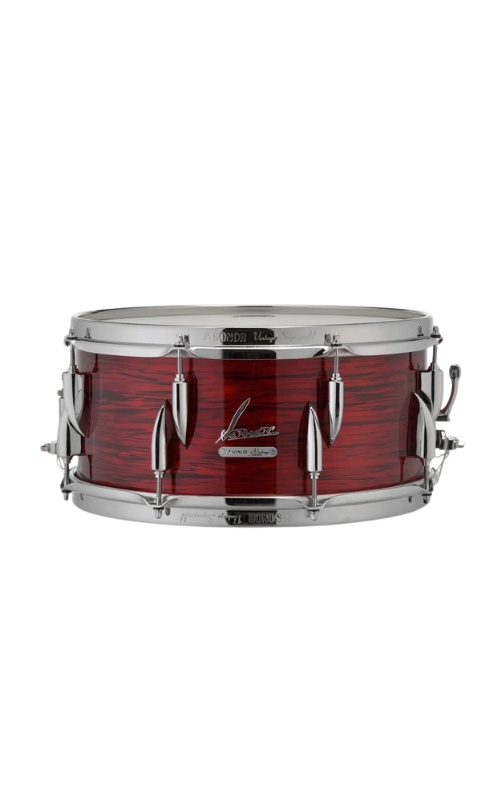
Sonor 13x6“ Vintage Snare Drum Red Oyster #VRO
Sonor Vintage Snare Drum 13×6″ Red Oyster #VRO – Neu aus Ausstellung Erlebe den warmen, präzisen Vintage-Sound der Sonor Vintage Snare Drum 13×6″ Red Oyster (#VRO) – frisch aus unserem Ausstellungsstückraum und in neuwertigem Zustand. Produkt­beschreibung Diese erlesene Snare aus der Sonor Vintage-Serie verbindet traditionelle Handwerkskunst mit moderner Klangtechnik. Der 9-lagige Buchenkessel (6 mm) bietet eine perfekte Balance aus Attack und Resonanz, während das einzigartige CLTF-Verfahren (Cross Laminated Tension Free) und OSM (Optimum Shell Measurement) für eine unvergleichliche Materialstabilität sorgen. Das klassische Red Oyster -Finish verleiht deinem Setup einen stilvollen Retro-Look. Technische Daten & Features Größe: 13″ × 6″ (Medium­kessel) Kesselmaterial: 100 % Buche, 9 Lagen, 6 mm stark Finish: Red Oyster mit feiner Perl-Maserung Kessel­gratung: Runde Kesselgratung für ausgewogenen Ton­körper Kessel­bauweise: CLTF & OSM für präzise Spannung und Langlebigkeit Hardware: Teardrop-Böckchen (32 mm Lochabstand) Chrom-Oberfläche mit originalem SONOR-Schriftzug TuneSafe™ System für werkzeugloses Fein-Tuning Super 50 Snare­abhebung für knackige Ansprache und feine Dynamik Zustand: Neu, unbenutzt, Ausstellungsstück Klang­charakter & Anwendung Vintage-Wärme: Satte Tiefen und seidige Obertöne, ideal für Blues, Jazz, Rock und Pop Präziser Attack: Schneller Anriss und kontrollierte Ansprache bei jedem Anschlag Vielseitigkeit: Perfekt für Studio, Bühne und Recording – von sanften Backbeats bis kraftvollem Groove Greife jetzt zu und sichere dir die Sonor Vintage Snare Drum 13×6″ Red Oyster in makellosem Neu­zustand – dein Ticket zu authentischem Vintage-Sound und zeitloser Optik!
Brand: Sonor
Category: Arts & Entertainment > Hobbies & Creative Arts > Musical Instruments > Percussion > Snare Drums > Wood Snare Drums